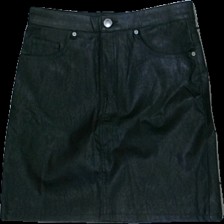
View: front
Type: Skirt
Category: Ladies
Brand: Missing
Colors: Black
Material: unknown
Cut: Regular
Size: 38
Price range: 50-100
Recommended usage: Reuse
Description: black faux leather skirt